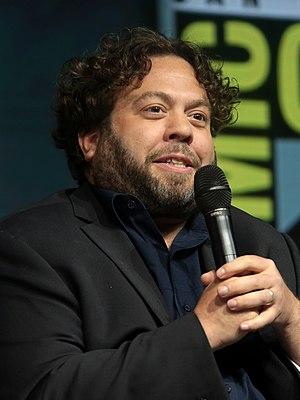
The Walking Dead est une série télévisée d'horreur et dramatique américaine, adaptée par Frank Darabont et Robert Kirkman, créateur de la bande dessinée du même nom, diffusée depuis le 31 octobre 2010 sur AMC.
Cet article présente les personnages de fiction de la série télévisée américaine The Walking Dead.
Dan Fogler, né le 20 octobre 1976 à Brooklyn dans l'État de New York, est un acteur, réalisateur, producteur et scénariste américain.